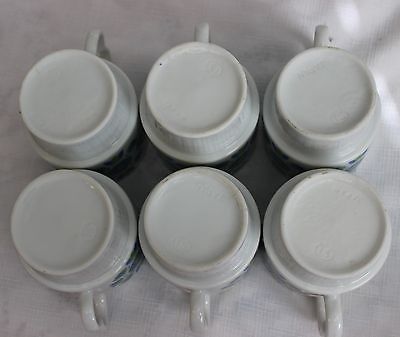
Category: mug